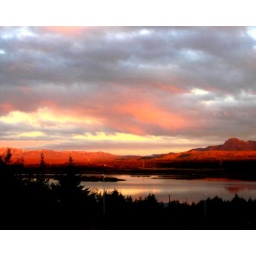
The water near my house